NGC 725

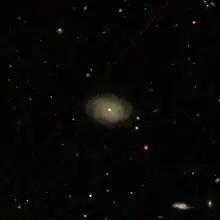
NGC 725 (SDSS)

NGC 725 is a spiral galaxy approximately 450 million light-years away from Earth in the constellation of Cetus. It was discovered by Francis Preserved Leavenworth on November 9, 1885 with the 26" refractor at the Leander McCormick Observatory.